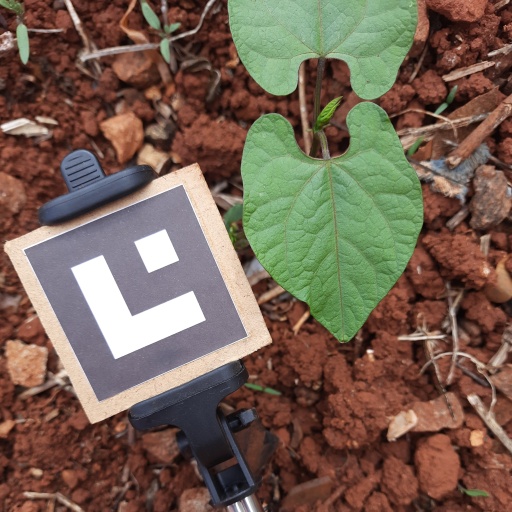
Observations: wavy surface, no eating holes, under cloudy sky